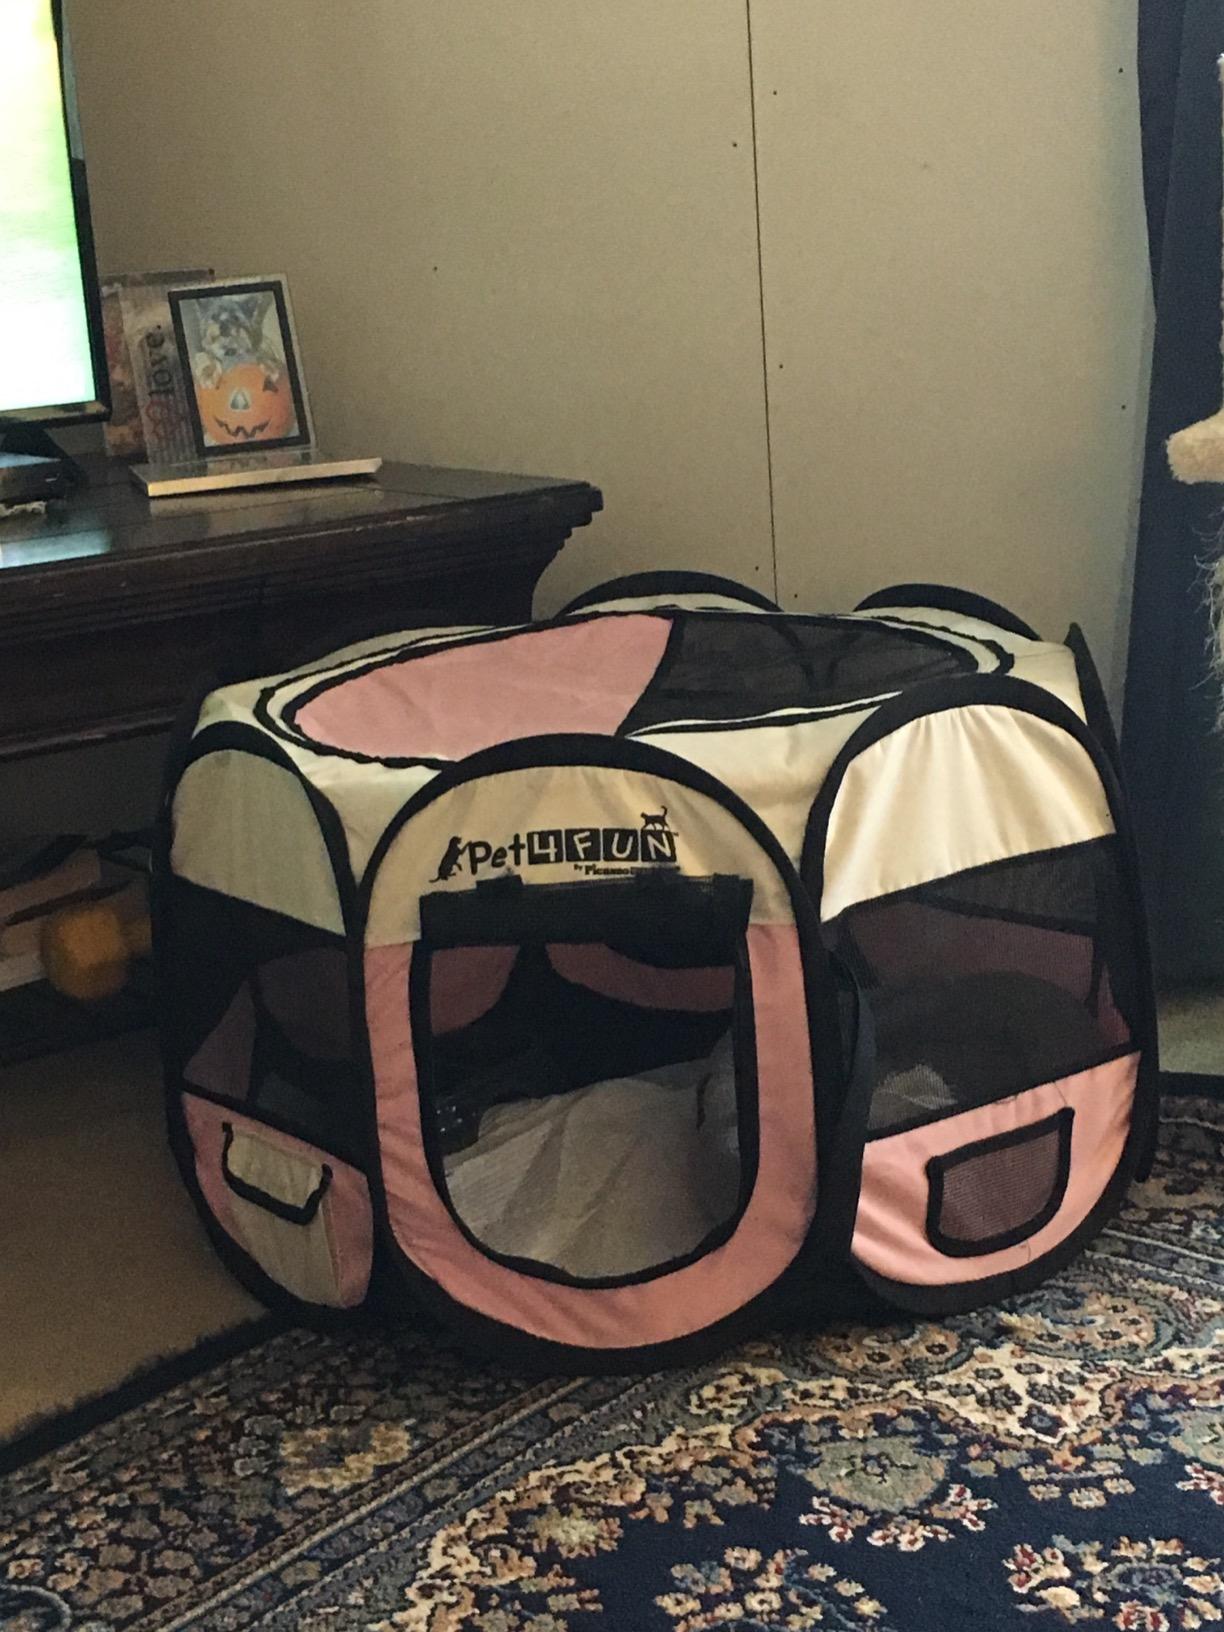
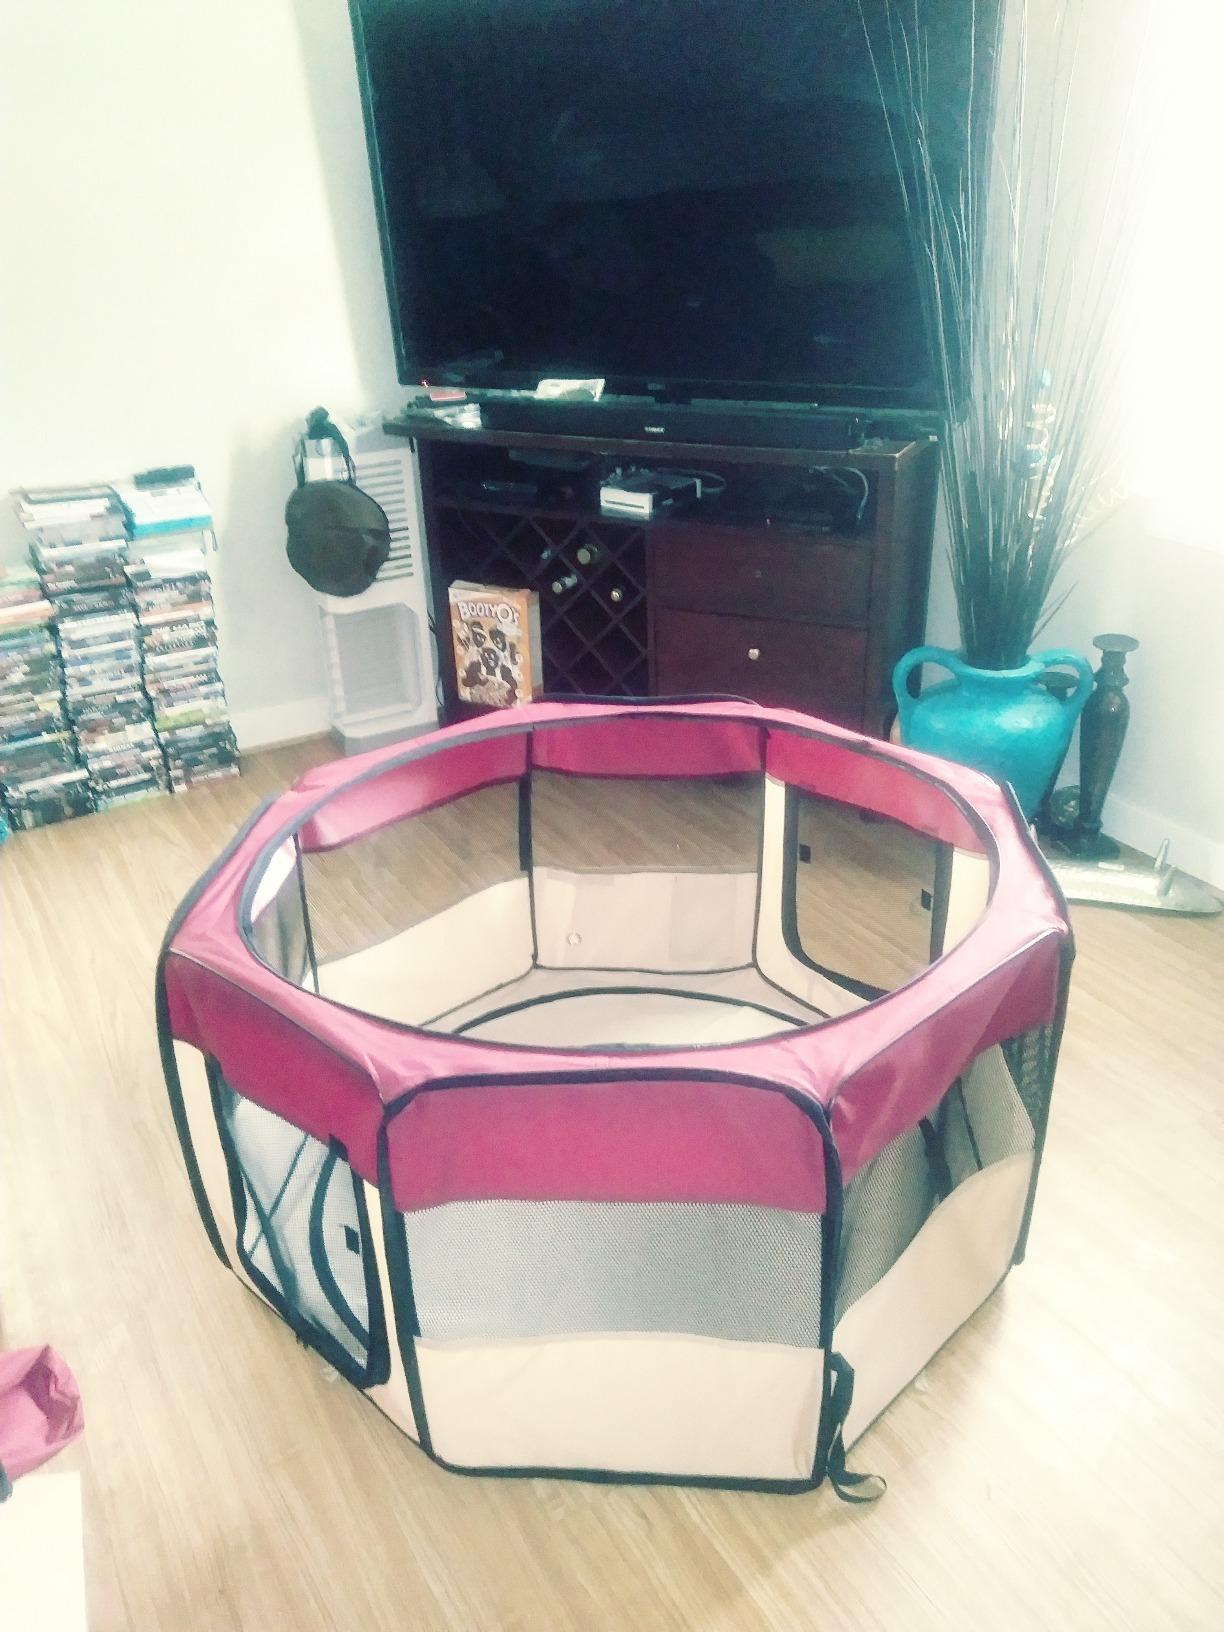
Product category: items_kennel
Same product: no